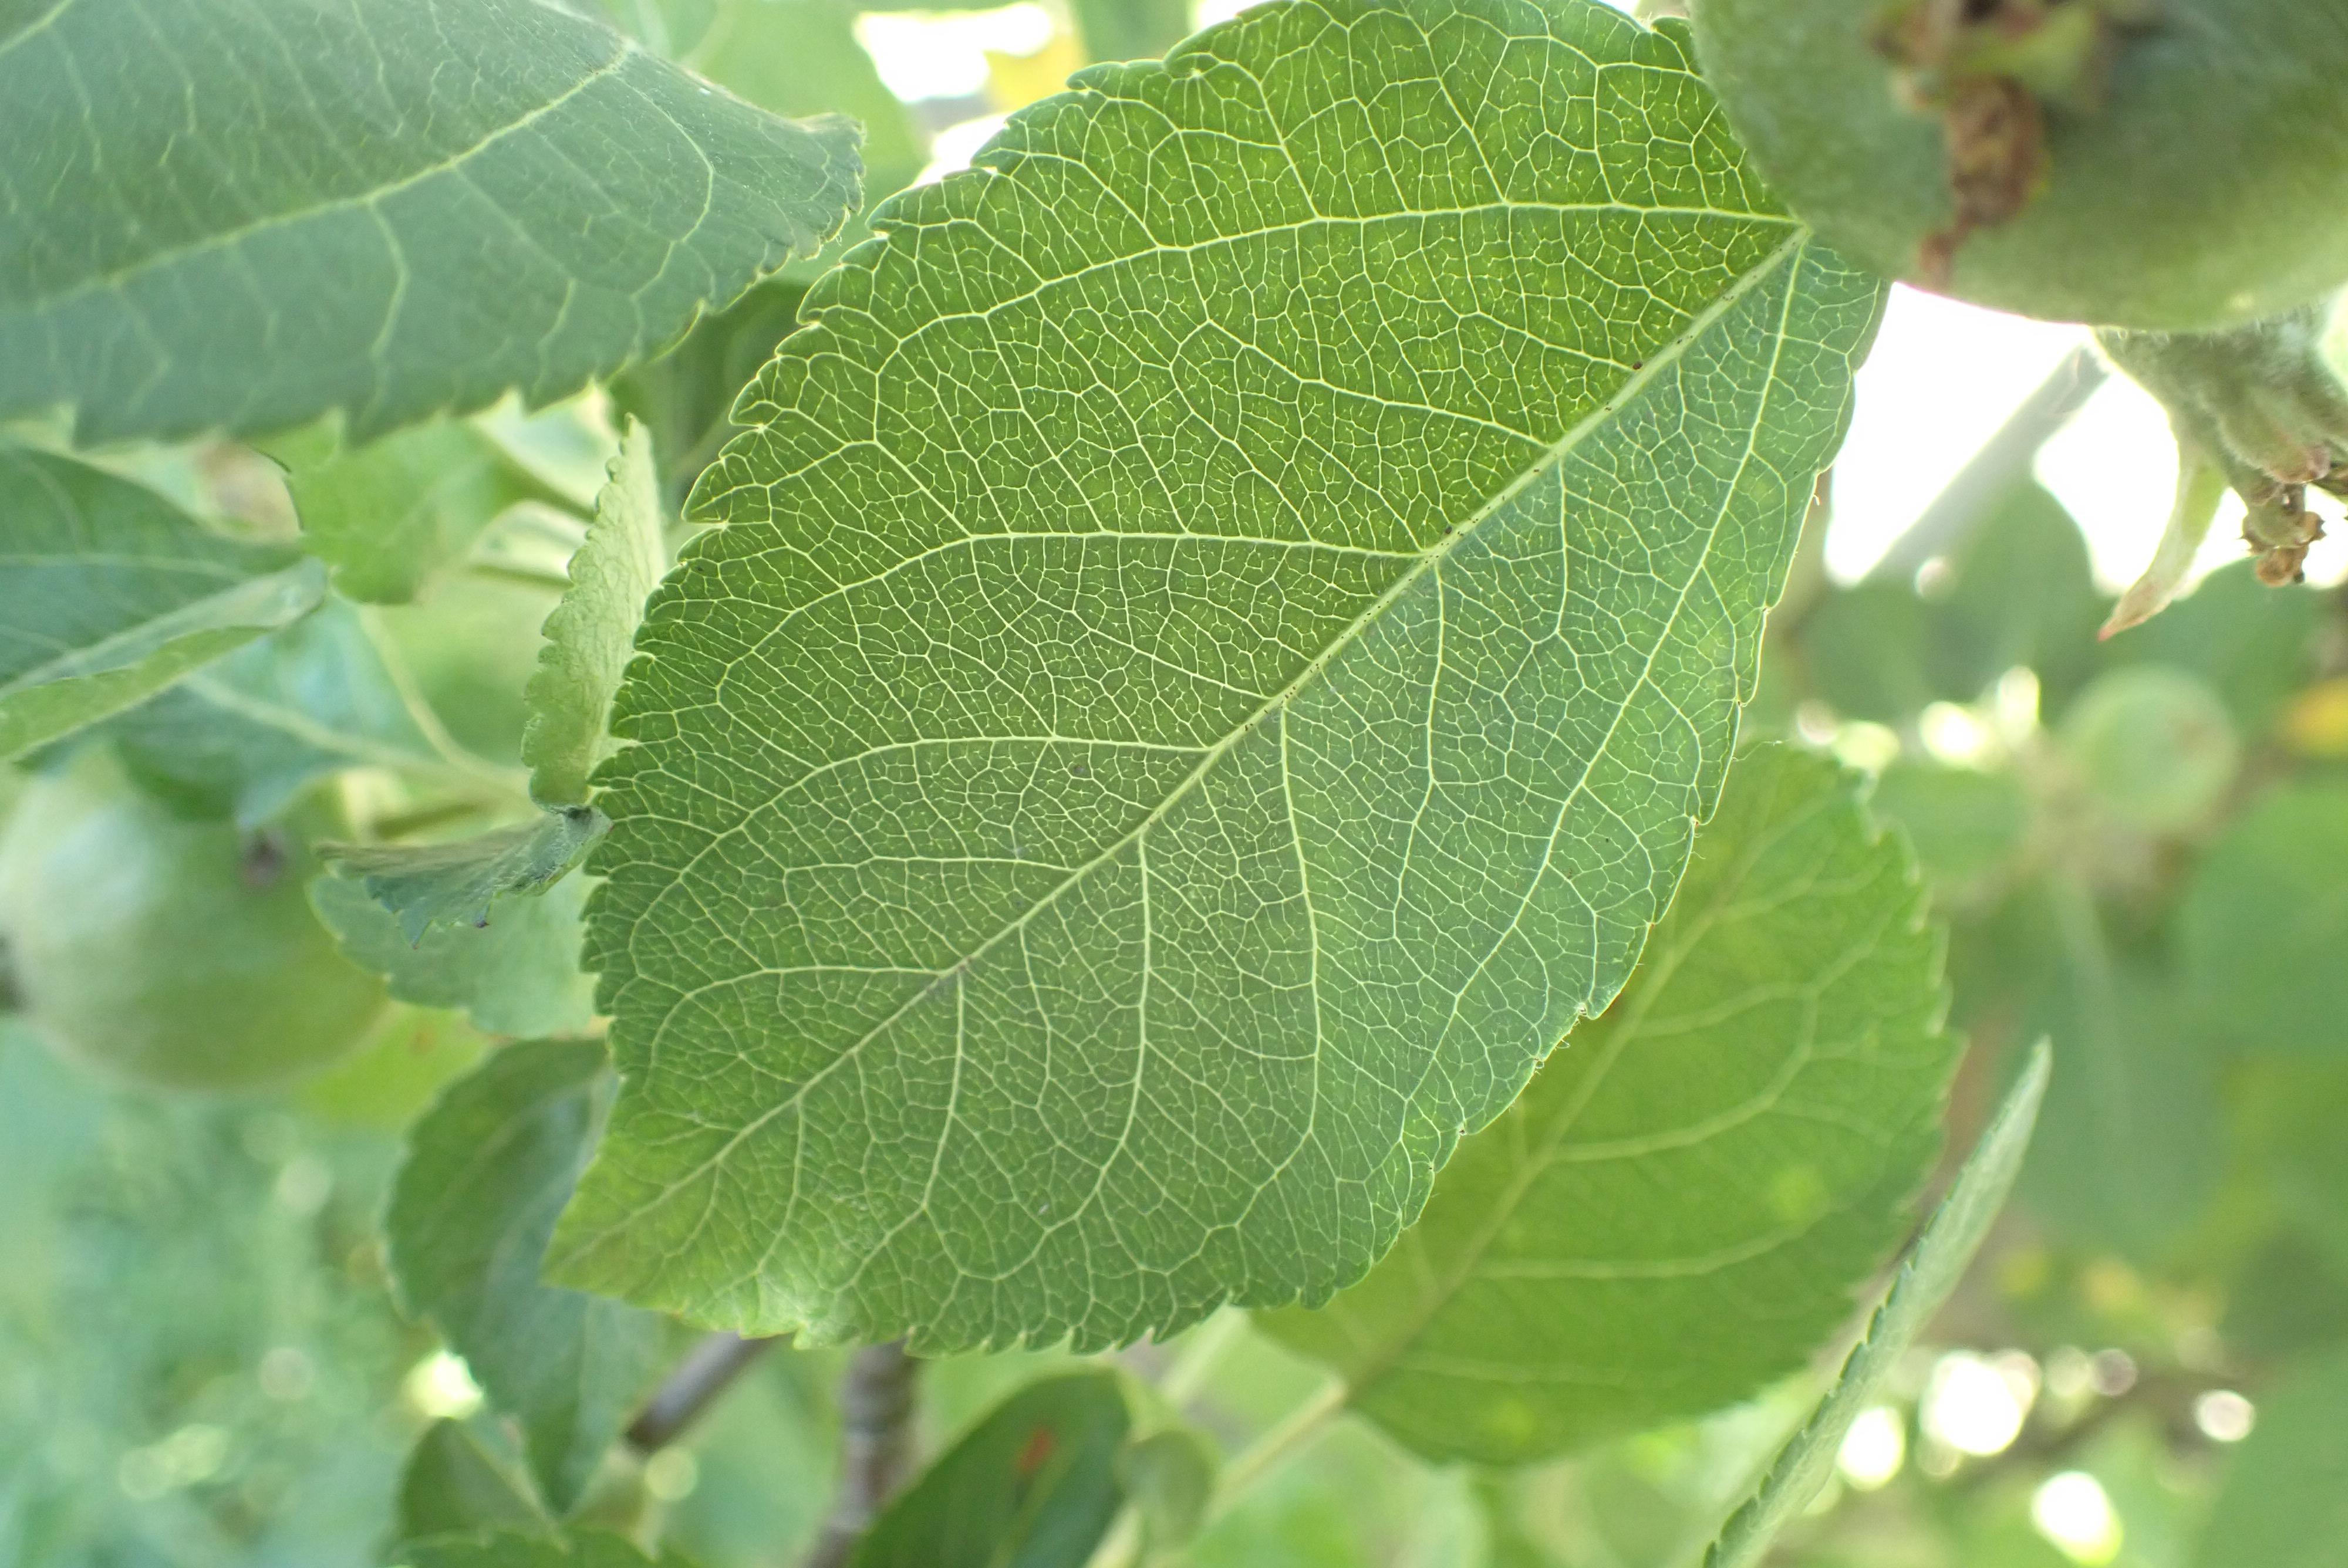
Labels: healthy